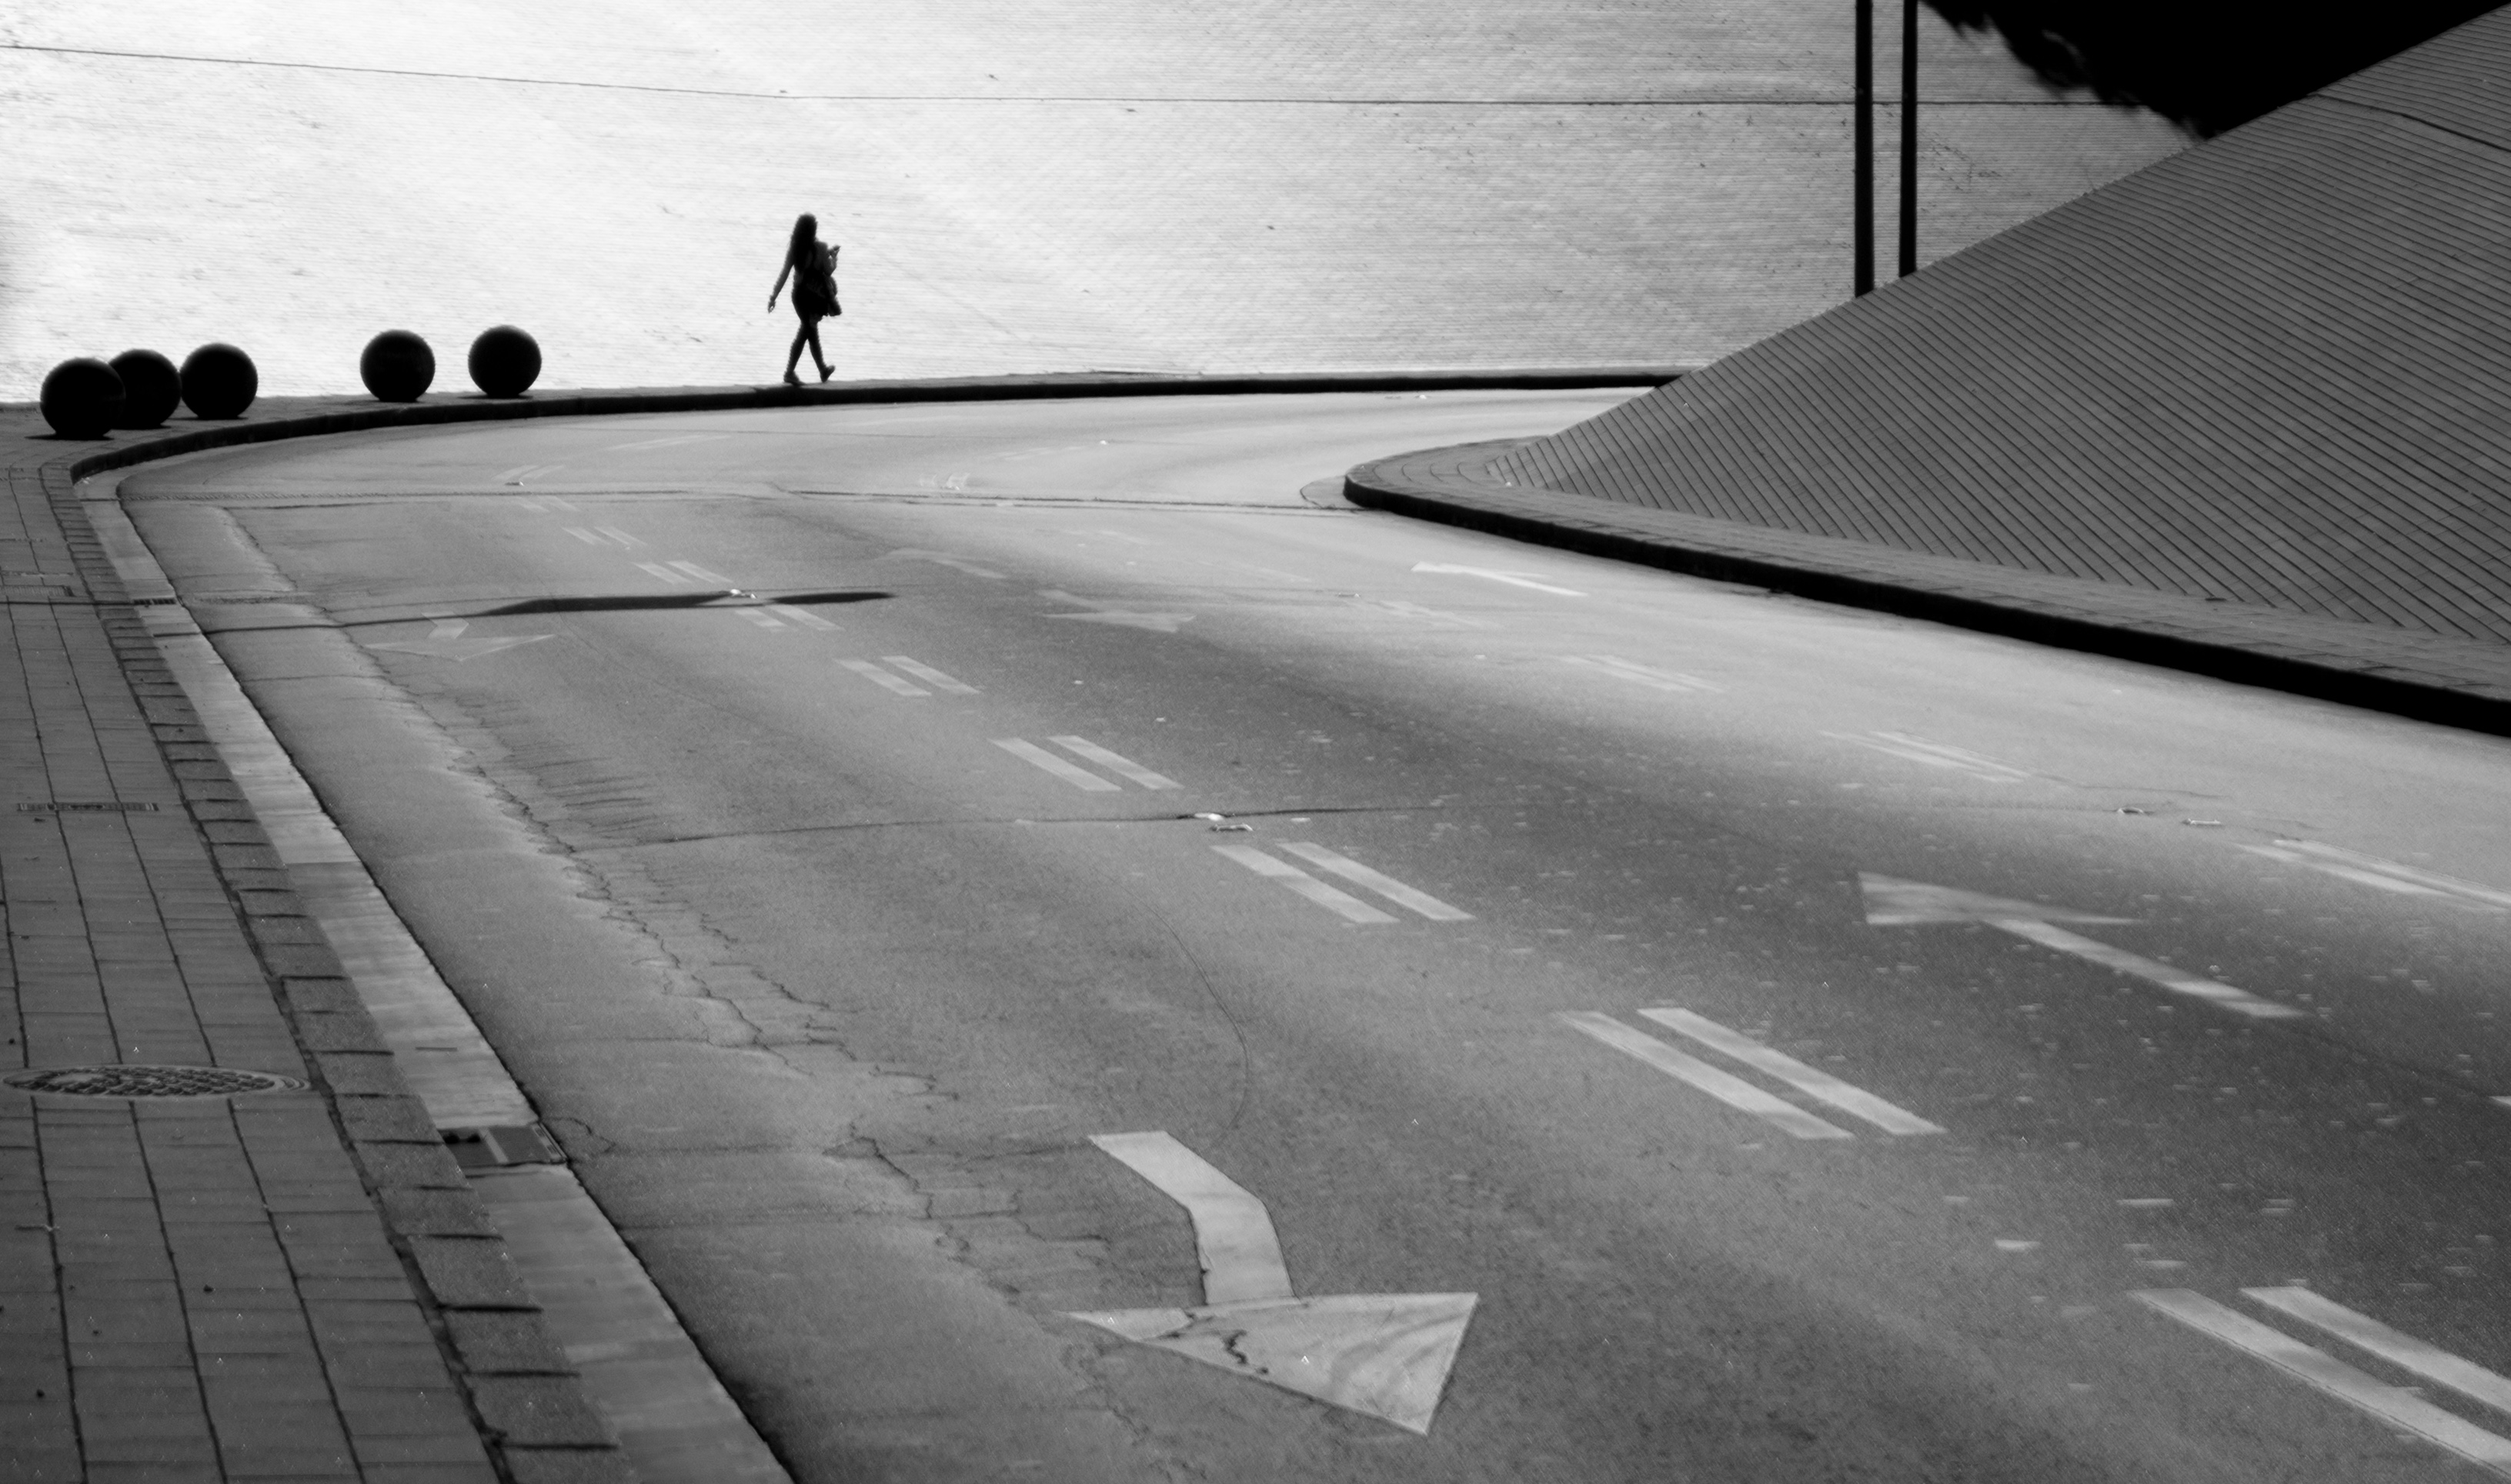
smartphone, silhouette, wing, black and white, road, white, street, photography, desert, asphalt, line, shadow, black, monochrome, lonely, lane, barcelona, life, candid, art, future, solitary, infrastructure, minimalism, fine, streetscene, shape, sonystreetphotographer, road surface, monochrome photography, atmosphere of earth